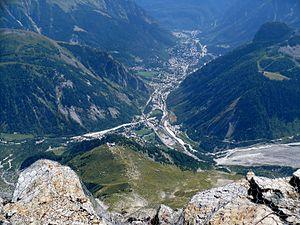
Courmayeur vue depuis le Refuge de Turin - Val d'Aoste - Italie Italiano: Courmayeur vista dal Rifugio Torino - Valle d'Aosta - italia
La Doire Baltée est une rivière italienne de 160 km de long, affluent de la rive gauche du Pô, qui coule dans les régions de la Vallée d'Aoste et du Piémont. Son bassin versant est de 4 322 km².
Courmayeur est une commune italienne alpine de la haute région Vallée d'Aoste.